Politics of Spain

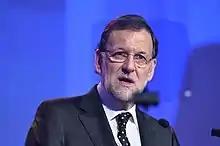
Mariano Rajoy, prime minister of Spain from 2011 to 2018

In March 2011, Rodríguez Zapatero made his decision not to lead the Socialist Party in the coming elections, which he called ahead of schedule for 20 November 2011. The People's Party, which presented Mariano Rajoy for the third time as candidate, won a decisive victory, obtaining an absolute majority in the Congress of Deputies. Alfredo Pérez Rubalcaba, first deputy prime minister during Rodríguez Zapatero's government and candidate for the Socialist Party in 2011, was elected secretary general of his party in 2012, and became the leader of the opposition in Parliament.